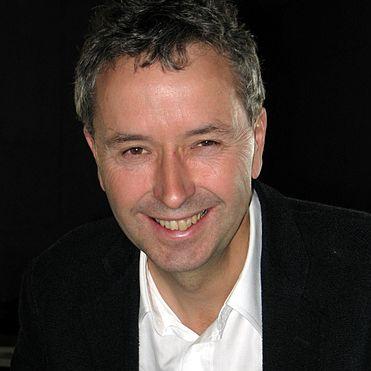
Age: 56